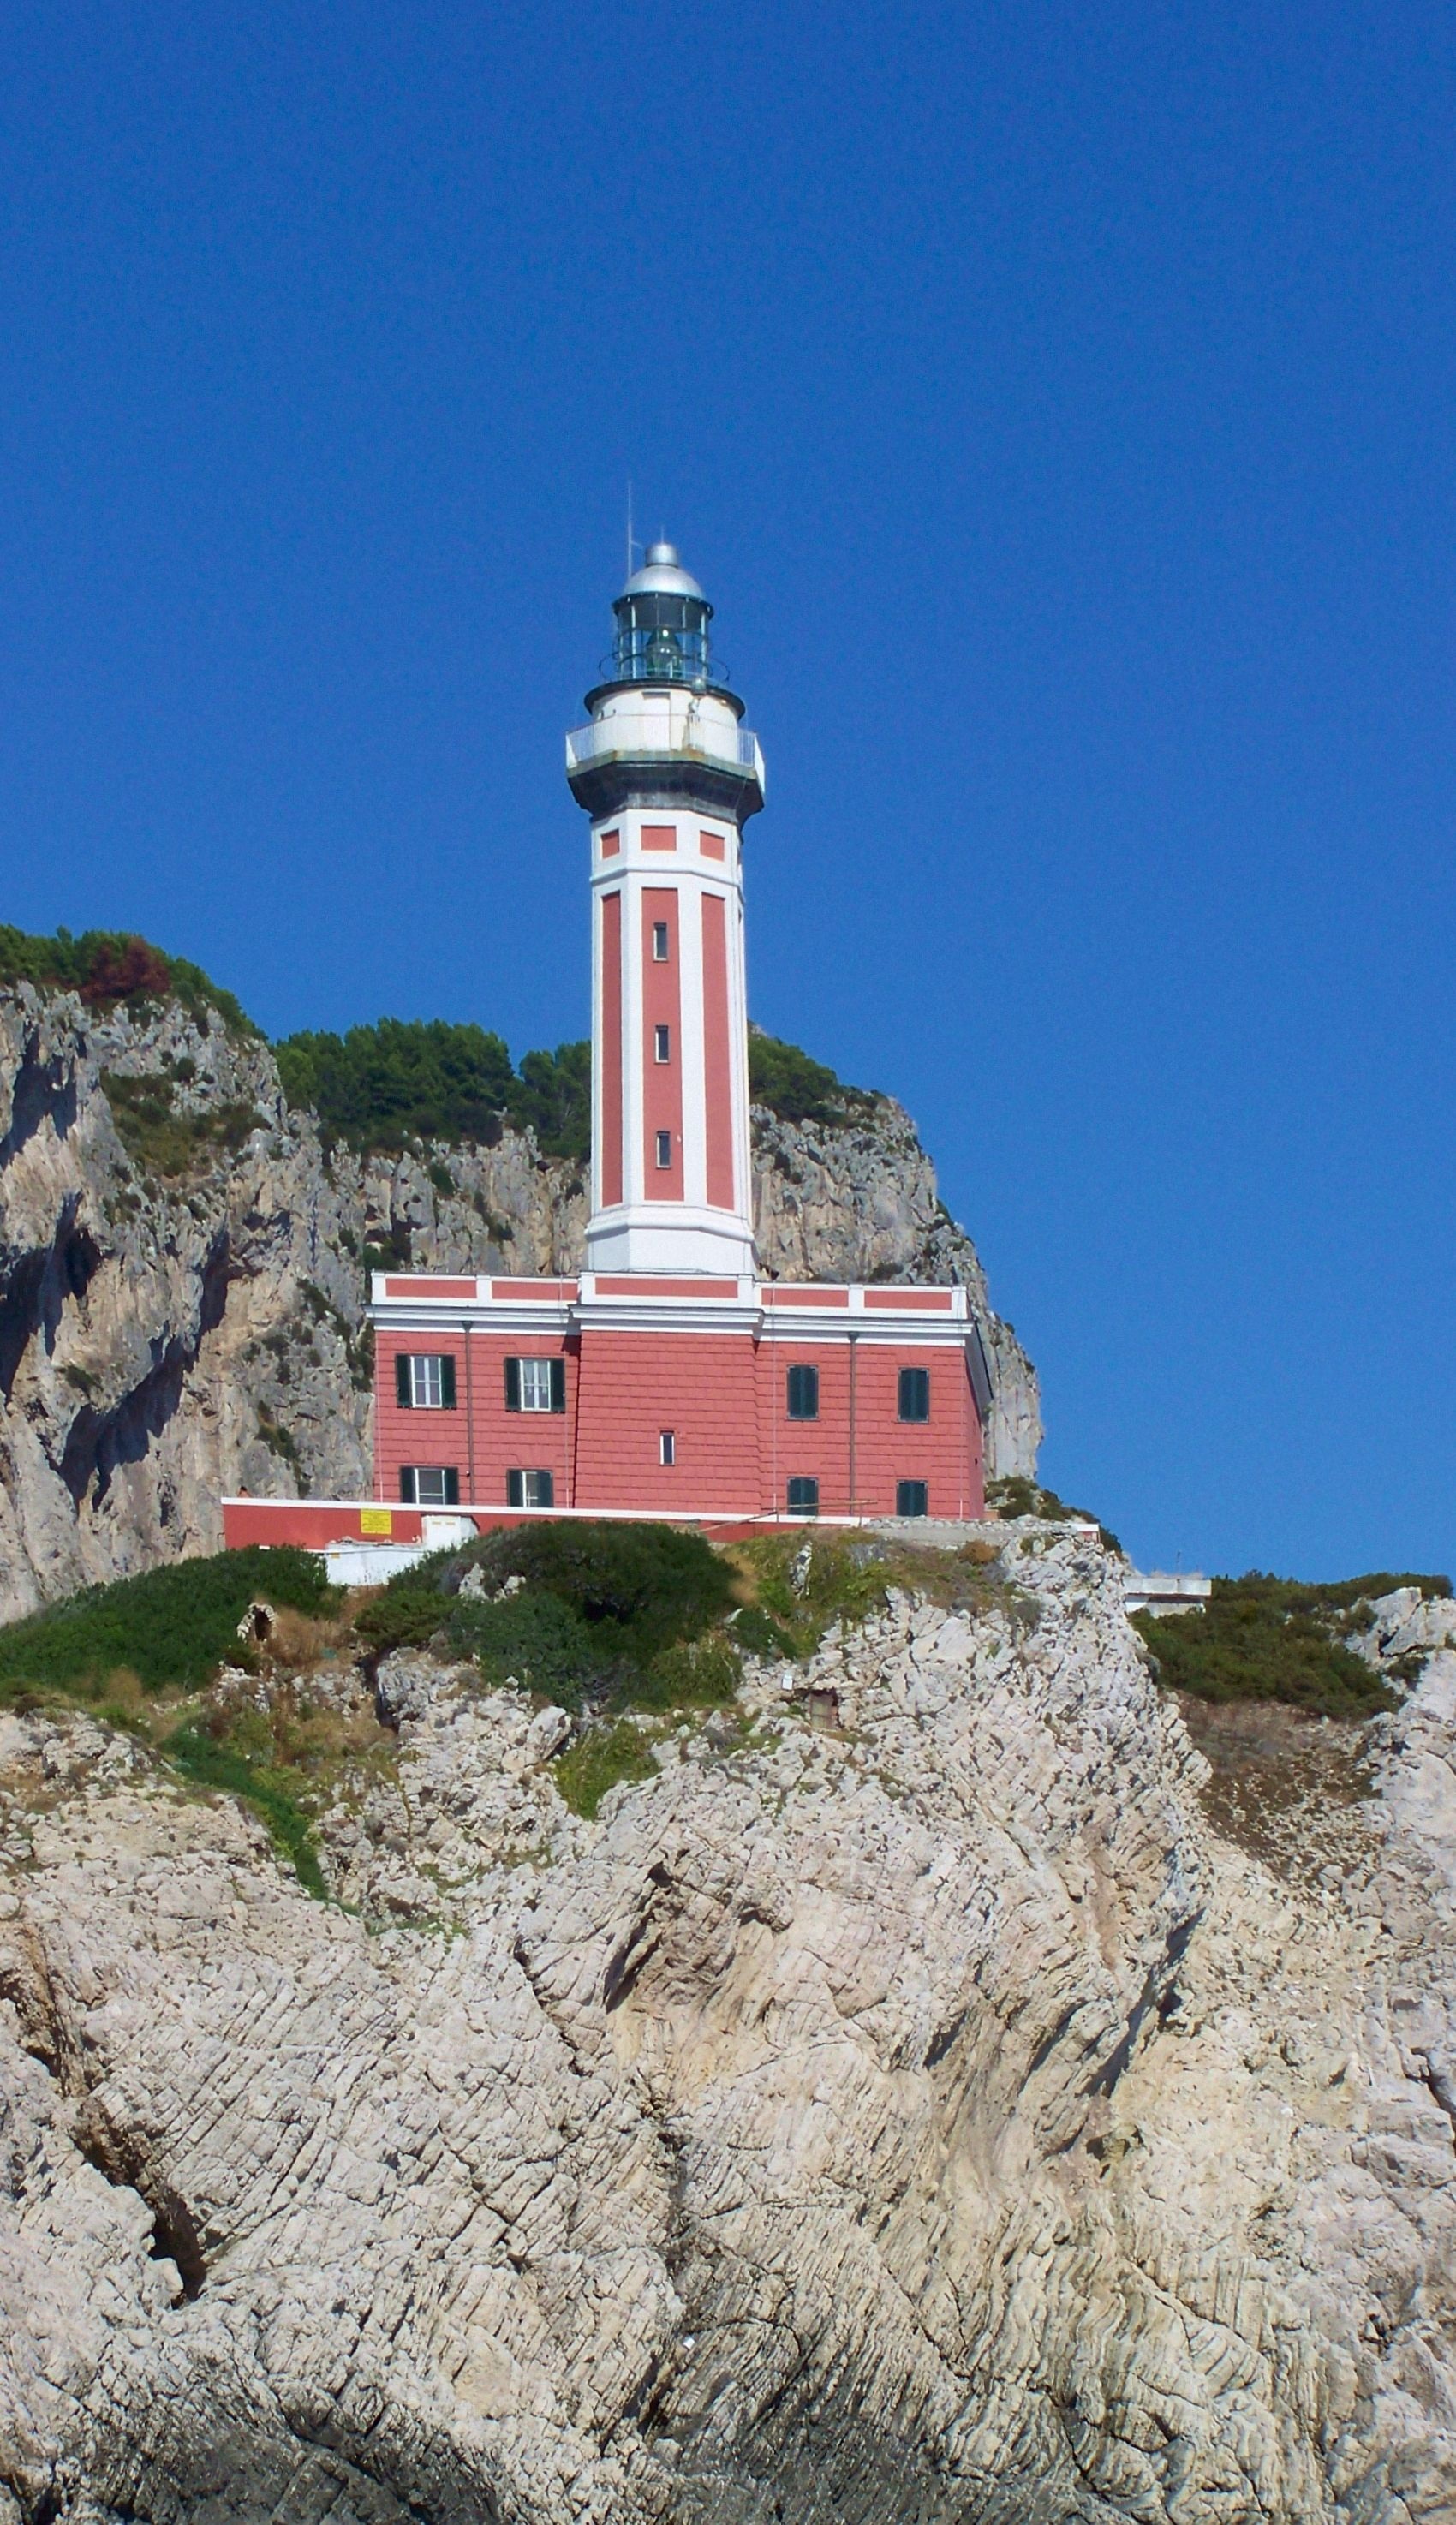
sea, coast, rock, lighthouse, sky, red, tower, blue, blue sky, monastery, cape